History of Lake Burley Griffin

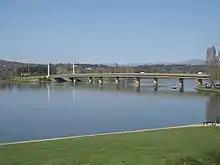
Commonwealth Avenue Bridge, 2005

Lake Burley Griffin is crossed by Commonwealth Avenue Bridge (310 m), Kings Avenue Bridge (270 m) and a roadway over Scrivener Dam. The two bridges were constructed before the lake was filled, and replaced wooden structures. They are designed to allow the passage of recreational sailing boats with tall masts.